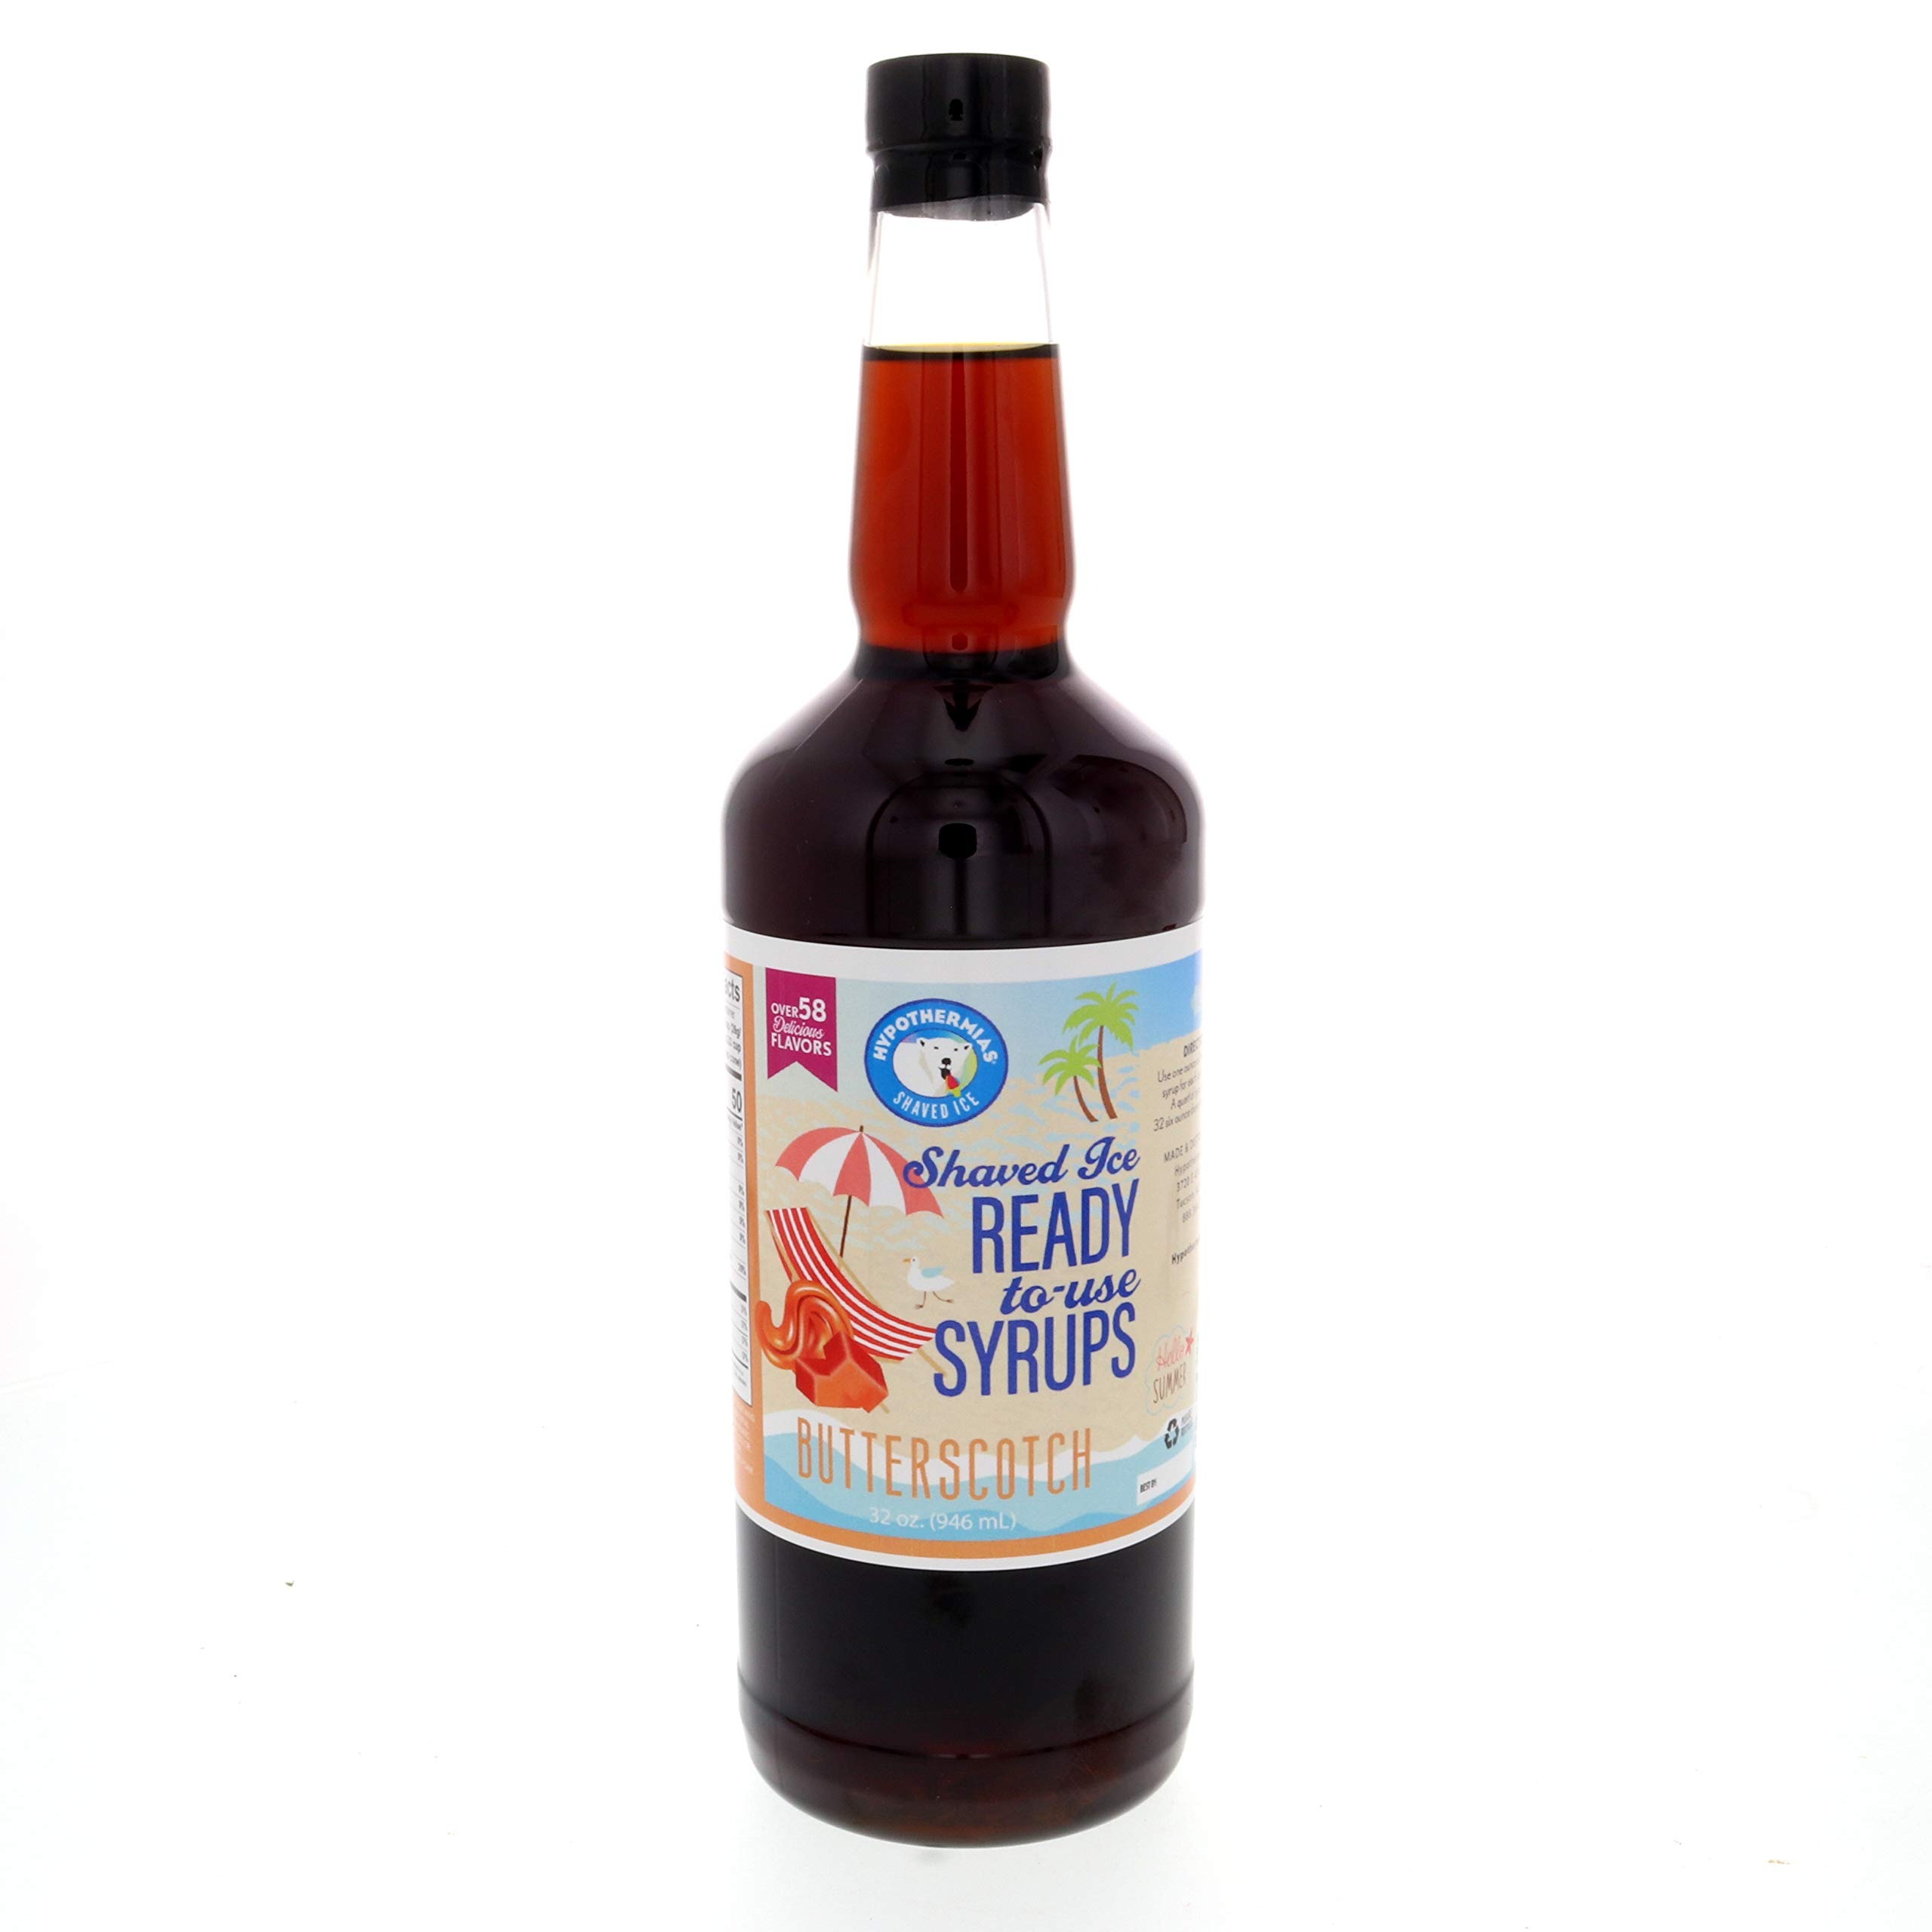
Item Name: Hypothermias Papaya Ready to Use Gallon (128 Fl. Oz) Hawaiian Snow Cone Flavors Syrup - Shaved Ice, 100% Pure Cane Sugar
Bullet Point 1: Gallon of delicious Papaya flavored syrup; 128 fluid ounces ready to use syrup for your snow cone machine, pour directly over ice or into beverage
Bullet Point 2: Gourmet shaved ice and snow cone syrup; crafted in small batches using only the best ingredients, such as non-GMO 100% pure cane sugar and no corn syrup
Bullet Point 3: Eco-friendly; our drink flavoring syrup comes in a recyclable, BPA-free plastic bottle
Bullet Point 4: A flavor syrup for so much more than Hawaiian 🍧 snocones; use as coffee syrup, soda flavoring, slushie and ice pop, raspado, piragua, baked goods, smoothie, cocktail syrup, water flavor
Bullet Point 5: Excellence in every sip; superior flavoring syrup made in Tucson, Arizona, USA, a UNESCO Creative City of Gastronomy, by a family-owned small business
Product Description: Hypothermias Papaya Ready-to-Use Gallon of Shaved Ice and Snow Cone Syrup is your go-to solution for creating delicious frozen treats at home or for your business. This gallon-sized bottle contains approximately 128 fluid ounces of premium shaved ice syrup, meticulously crafted to deliver exceptional flavor with every pour. Crafted with precision and care, our premium syrup is formulated to upgrade your snowcone and shaved ice to gourmet levels. Made from non-GMO, 100% pure cane sugar and reverse osmosis water, our snow cone flavors syrup boasts a rich taste profile with absolutely no corn syrup. Made from only quality ingredients, you can trust that you're getting the best snow cone and shaved ice syrup every time. Each bottle is designed for convenient use, requiring no mixing or diluting. Simply pour over freshly shaved ice and enjoy the burst of sweetness in every bite. The quart-sized bottle ensures you have plenty on hand to satisfy your cravings or serve a crowd. But the versatility of our flavored syrup doesn't stop there. Explore endless culinary possibilities by incorporating it into baked goods, smoothies, cocktails, mocktails, slushees, or use it to flavor your water or soda. With robust flavor characteristics and smooth consistency, our snowcone syrup flavors add a delicious touch to any recipe or beverage. For optimal freshness, store the syrup in a cool, dry place away from direct sunlight. With proper care, our flavoring syrup will maintain its quality and taste for an extended period of up to a year. The expiration date is clearly printed on the bottle. Experience the ultimate indulgence in frozen treats with Hypothermias Ready-to-Use Gallon of Shaved Ice and Snow Cone Syrup. Upgrade your culinary creations with our premium syrup today.
Value: 128.0
Unit: Fl Oz

Price: 26.96